Goethes Erben

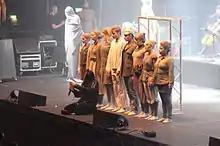
Goethes Erben, Amphi festival 2015

Goethes Erben (Goethe's Heirs) is a musical group from Germany started in 1989 by Oswald Henke and Peter Seipt.